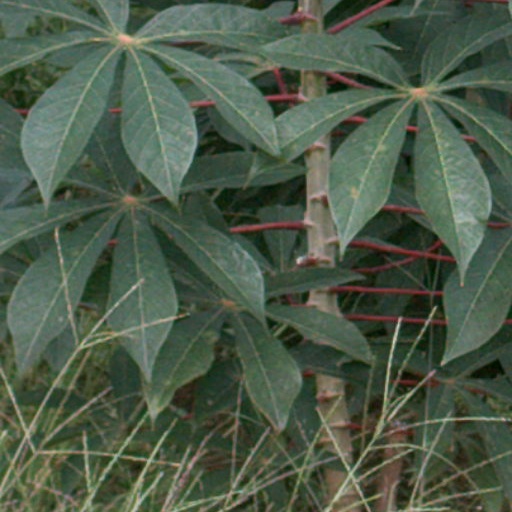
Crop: cassava